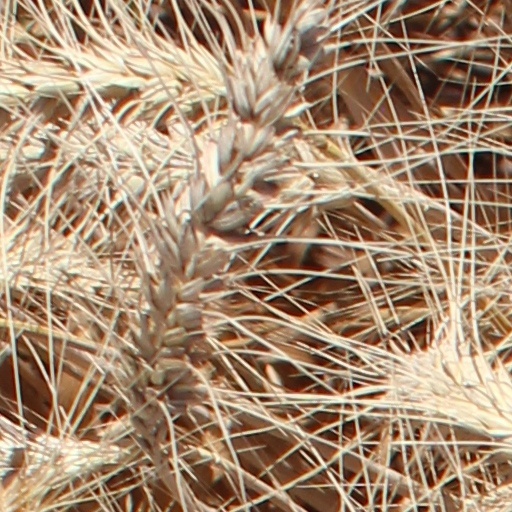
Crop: wheat